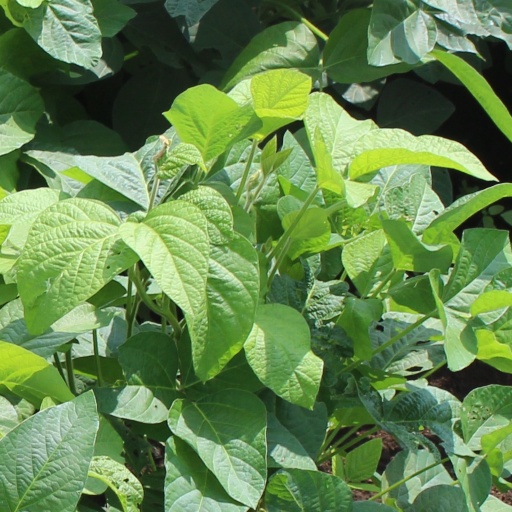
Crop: soybean